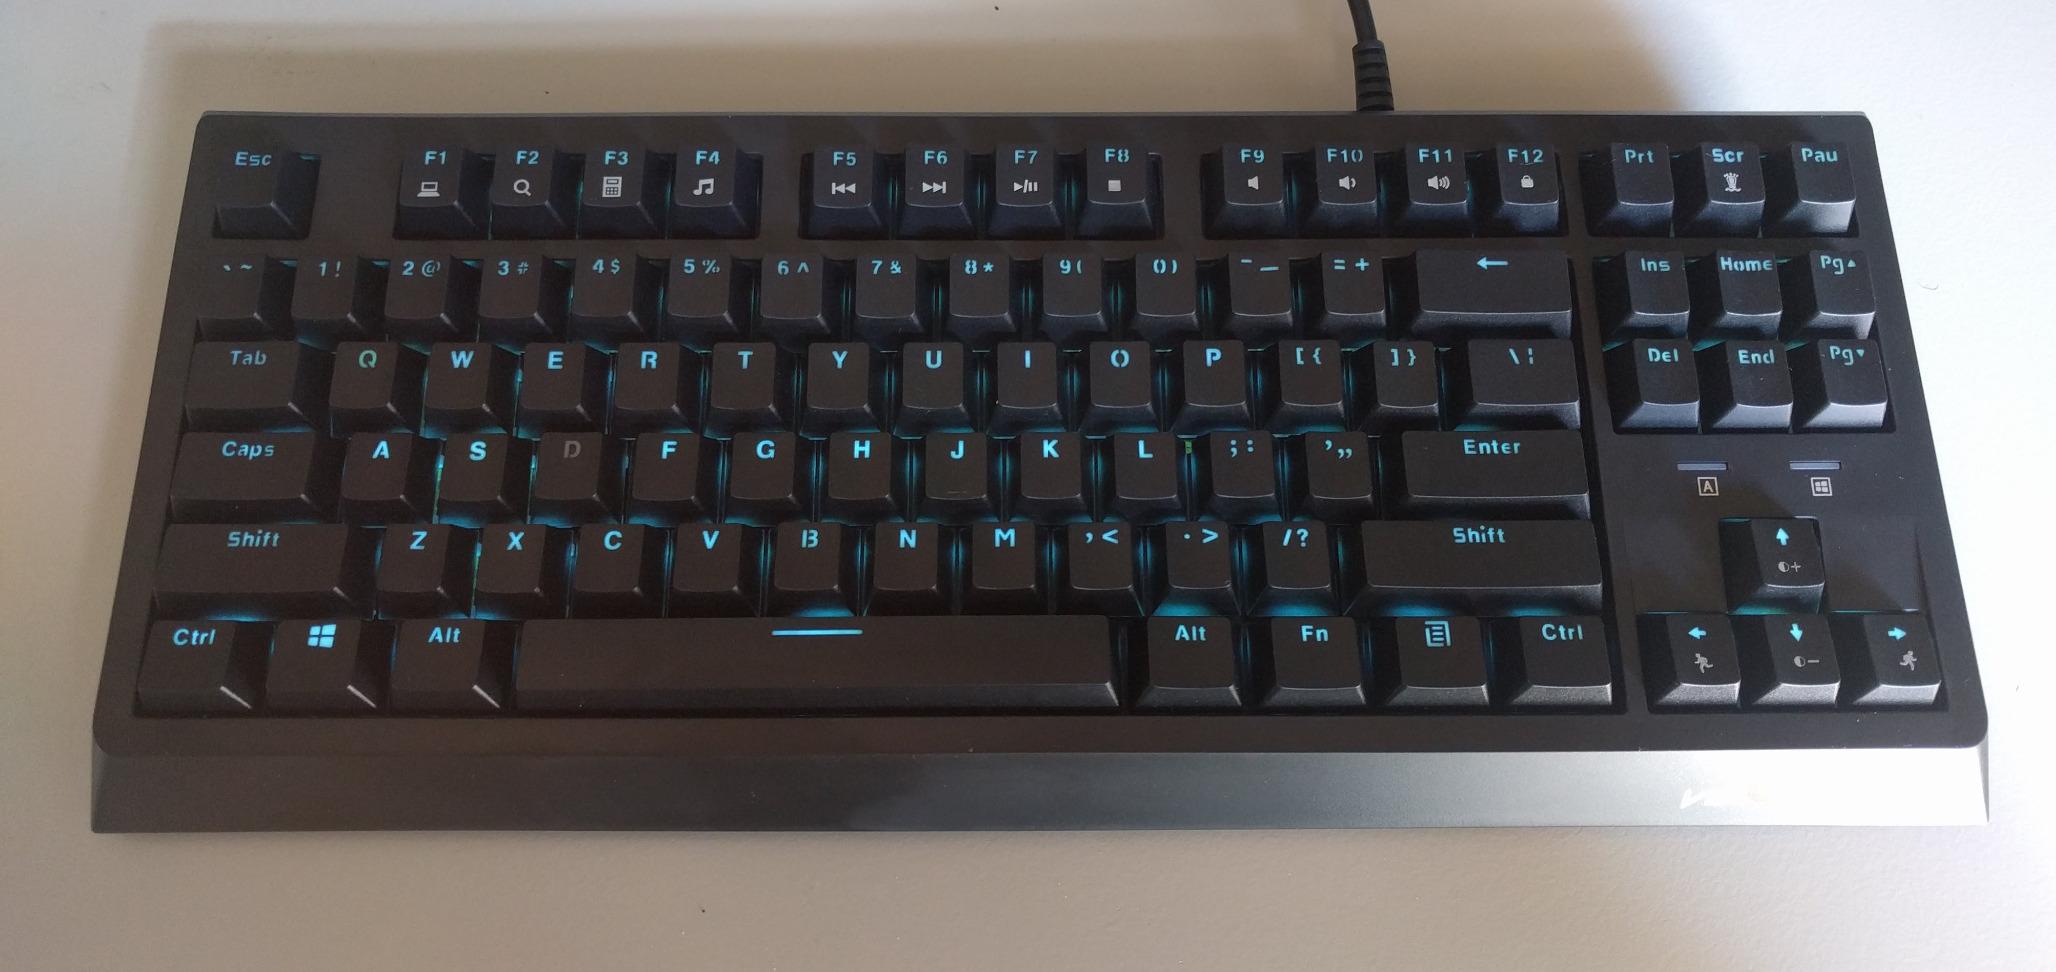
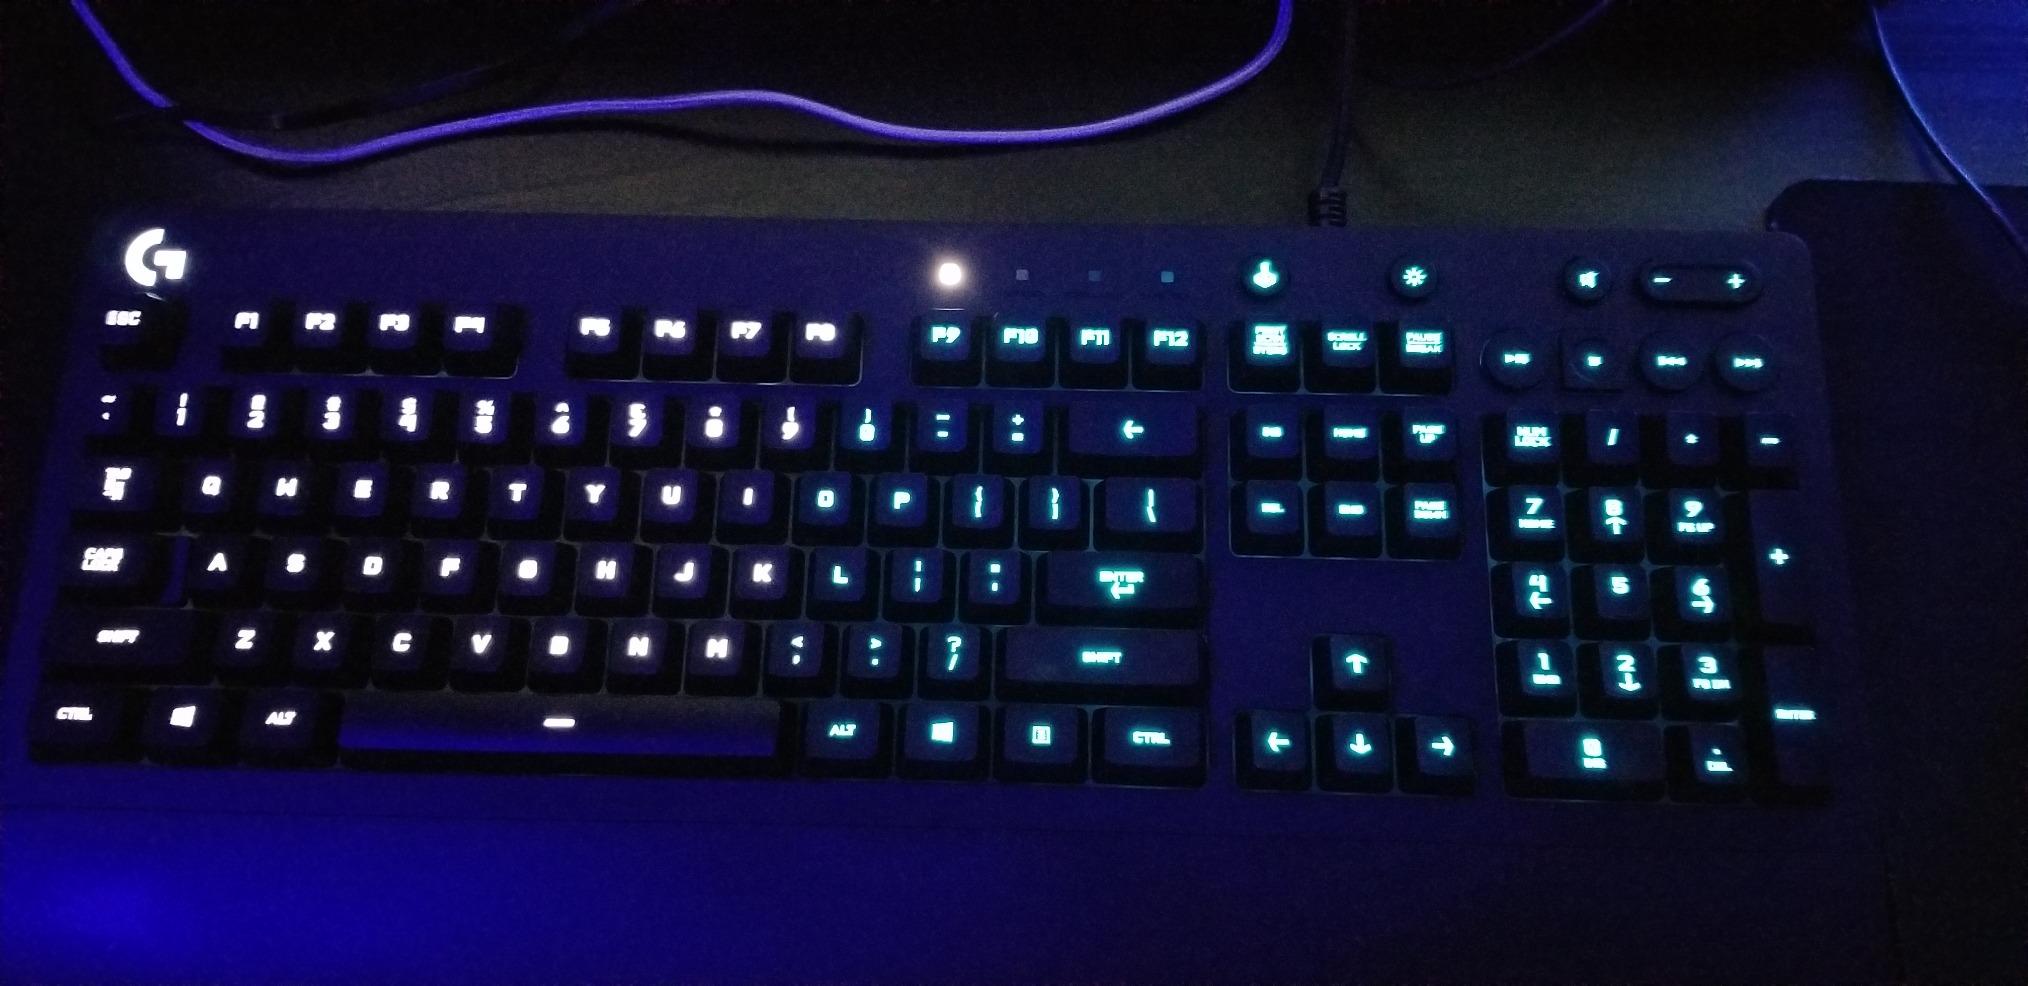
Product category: keyboard
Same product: no